HIV

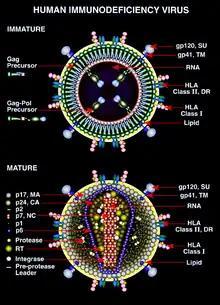
Diagram of the immature and mature forms of HIV

The term viral tropism refers to the cell types a virus infects. HIV can infect a variety of immune cells such as CD4 T cells, macrophages, and microglial cells. HIV-1 entry to macrophages and CD4 T cells is mediated through interaction of the virion envelope glycoproteins (gp120) with the CD4 molecule on the target cells' membrane and also with chemokine co-receptors.